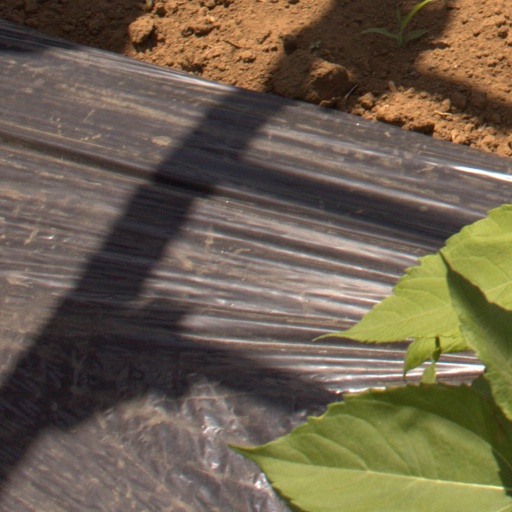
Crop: Jerusalem artichoke